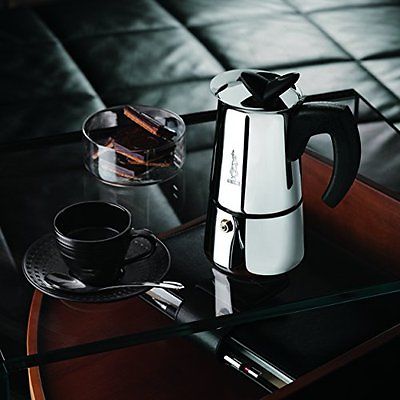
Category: coffee maker